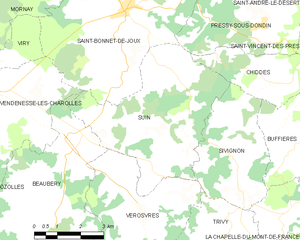
Carte des communes françaises